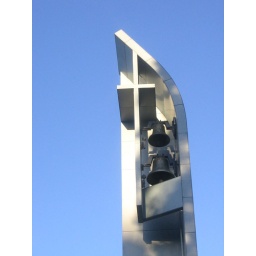
The chapel bell tower against the bright blue sky.